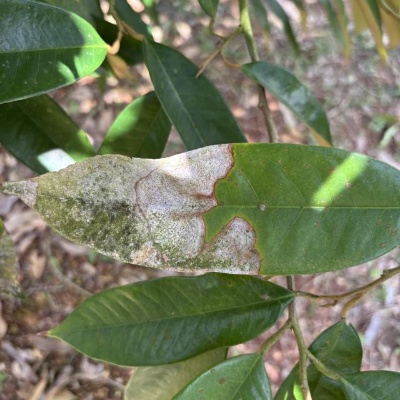
Label: Leaf_Colletotrichum